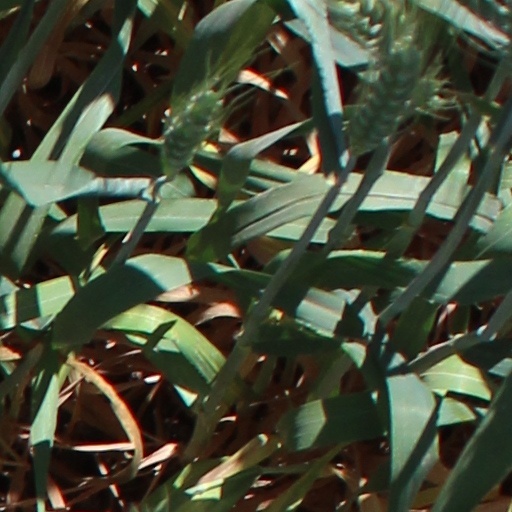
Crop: wheat